Kinetic exclusion assay

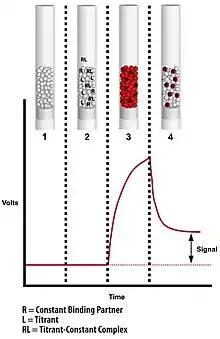
Figure 2. Example of signal generation. 1) Beads Load. 2) Equilibrated solution passes over column. 3) Introduction of secondary label. 4) Fluorescent emission of captured free receptor.

Because the fluorescent secondary molecule is applied after capture of the free receptor from solution (Figure 2) the binding constants measured using a kinetic exclusion assay are for unmodified molecules in solution and thus more accurately reflects endogenous binding interactions than methods requiring modification (typically labeling or immobilization) before measurement. Kinetic exclusion assays have been performed using unpurified molecules, in serum, and have measured binding to cell membrane proteins on intact whole cell which brings the measured binding interactions closer to their endogenous state.